Goat curry
Also known as:
es - Spanish: Curry de cabra
id - Indonesian: Kari kambing
ja - Japanese: ヤギカレー
jv - Javanese: Kari wedhus
vi - Vietnamese: Cà ri dê
Category: curry (meat curry)
Cuisine: Indian
Associated cuisines: Indian, Burmese, Indonesian, Malaysian, Vietnamese, Trinidadian and Tobagonian, Jamaican, Guyanese, Surinamese
Area: India, Myanmar, Indonesia, Malaysia, Vietnam, Trinidad and Tobago, Jamaica, Guyana, Suriname
Countries: India, Myanmar, Indonesia, Malaysia, Vietnam, Trinidad and Tobago, Jamaica, Guyana, Suriname
Region: Caribbean Southern Asia South Eastern Asia South America

The dish is a curry dish prepared with goat meat.

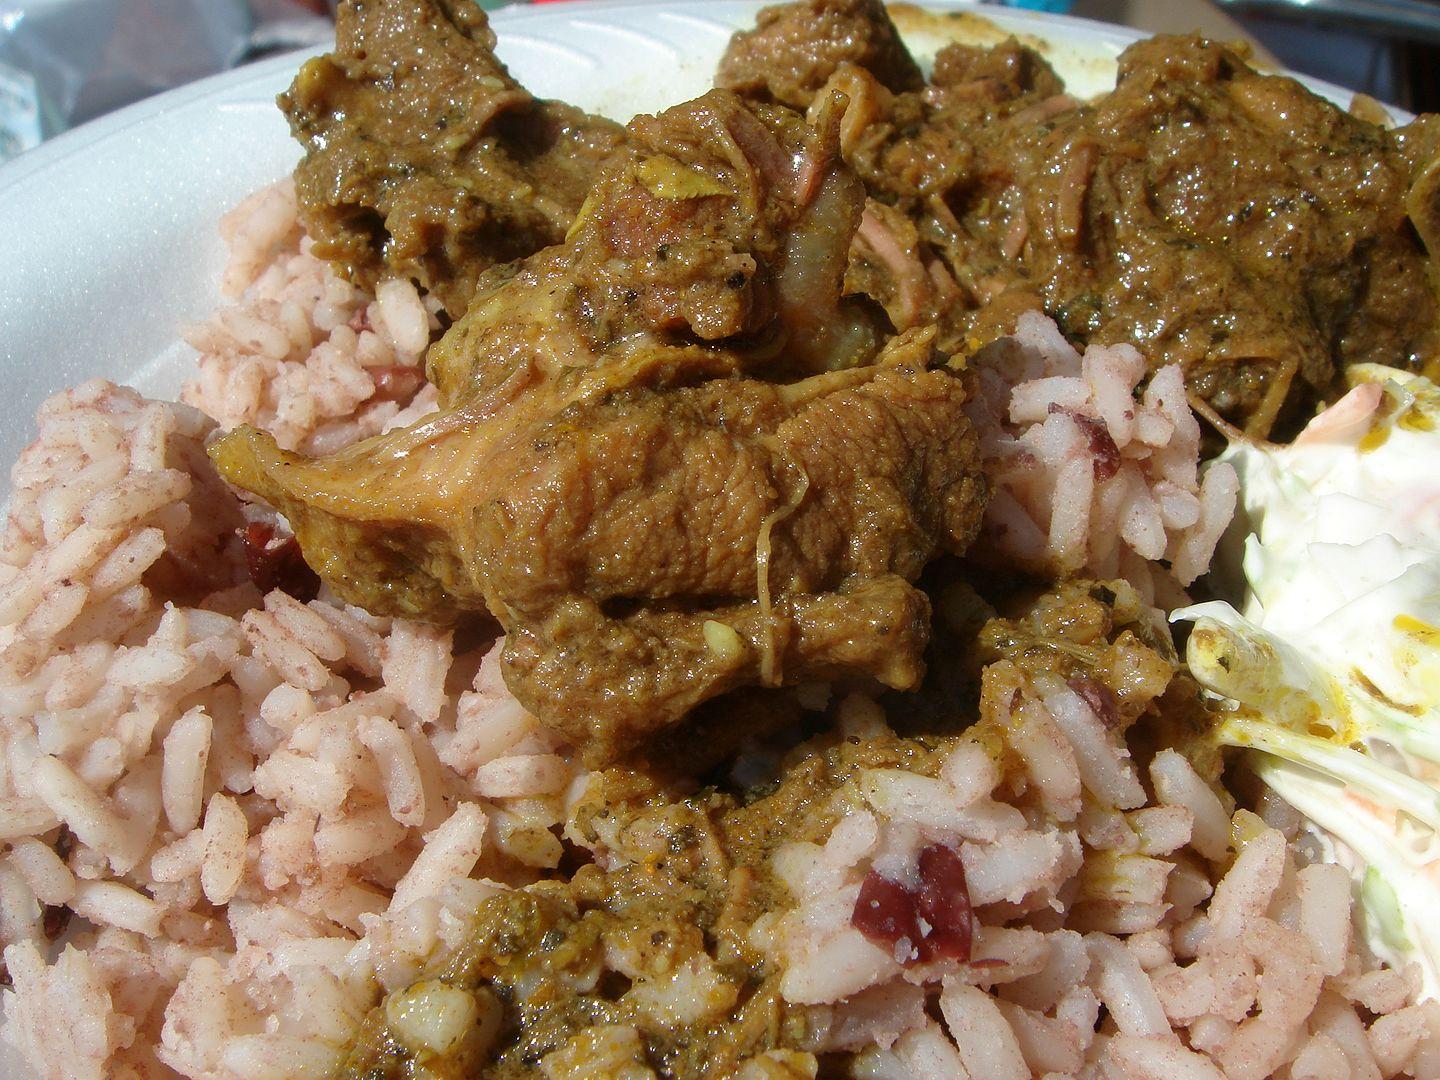
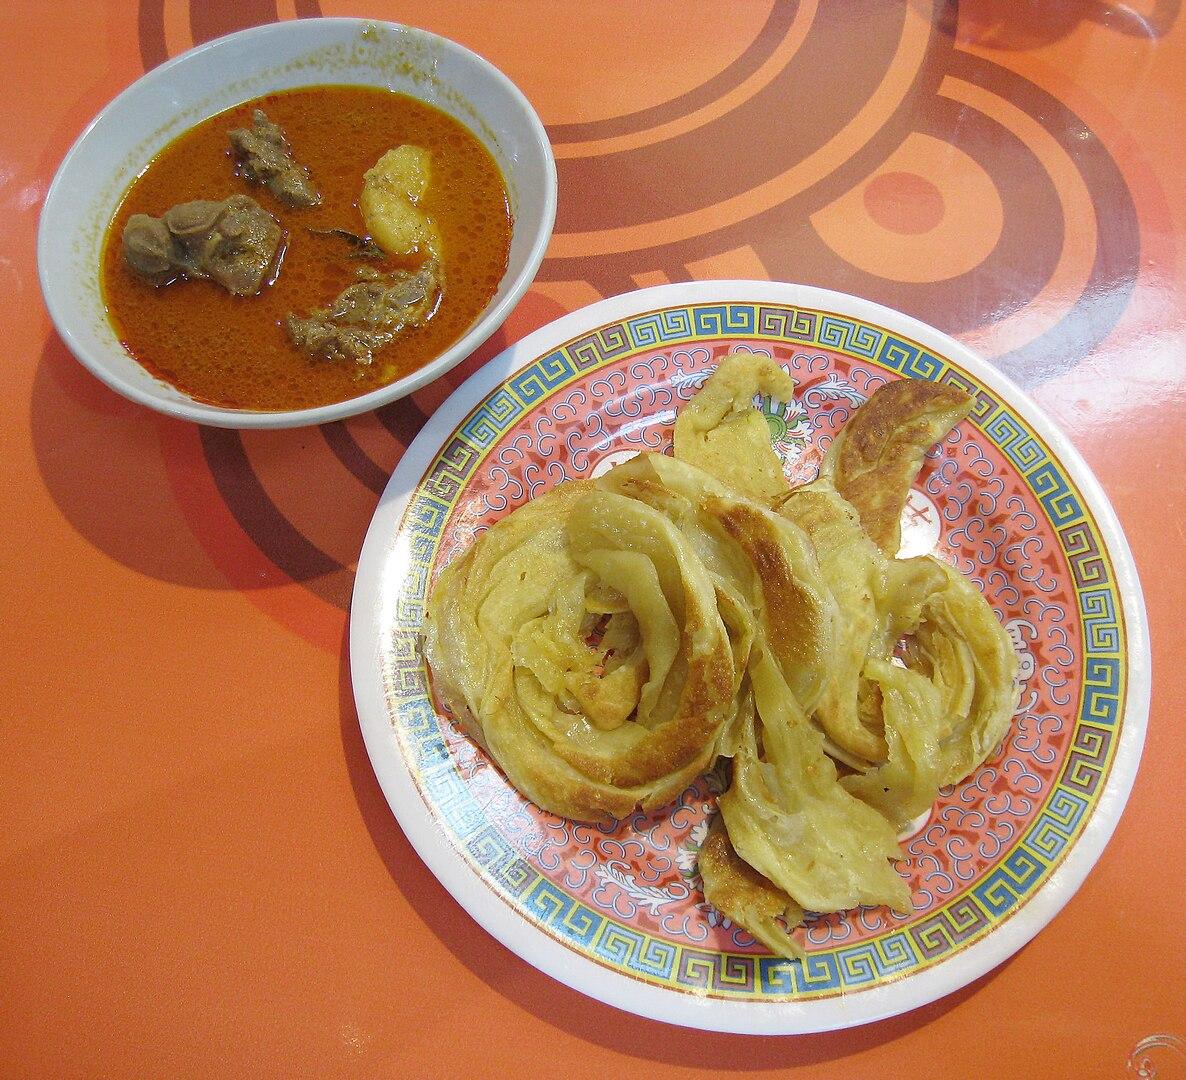